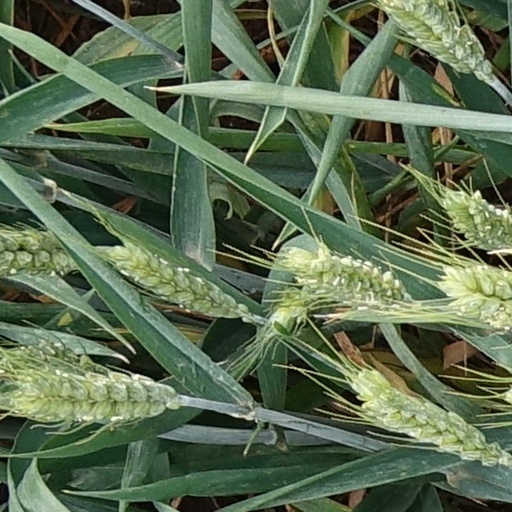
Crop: wheat